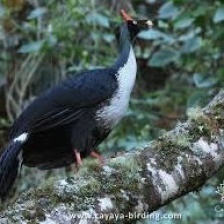
Species: HORNED GUAN
Scientific name: OREOPHASIS DERBIANUS